Iron Gates Mesolithic

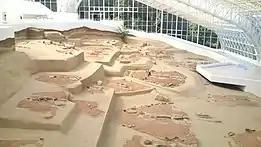

During the 1960s to the 1980s the Yugoslav and Romanian governments constructed two hydroelectric dams along the Danube River. The first dam (Iron Gates I) was constructed between 1964 and 1971, and the second (Iron Gates II) between 1977 and 1984. Archaeological surveys during this period led to the discovery of over 50 caves and other sites in this area, which together with more excavations led to many discoveries of ancient artefacts, burial sites and art. The study of these findings, through scientific methods such as carbon dating and isotope analysis, revealed that they date back to the Mesolithic and Early Neolithic periods.